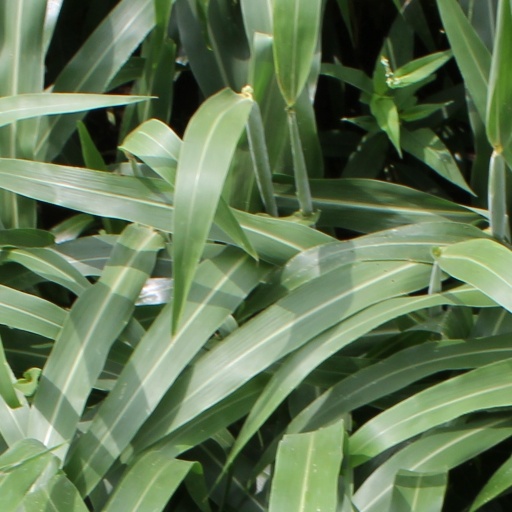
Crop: sorghum